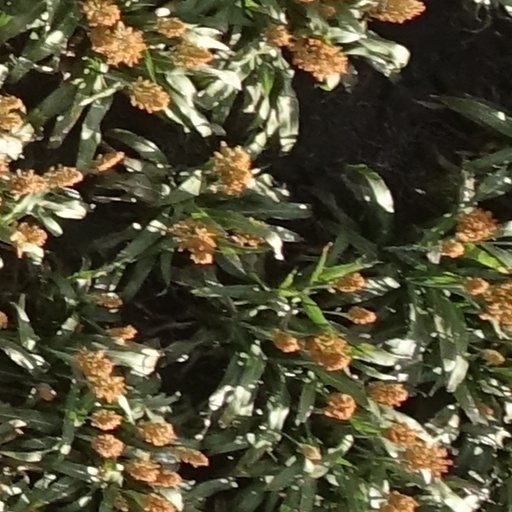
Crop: sorghum